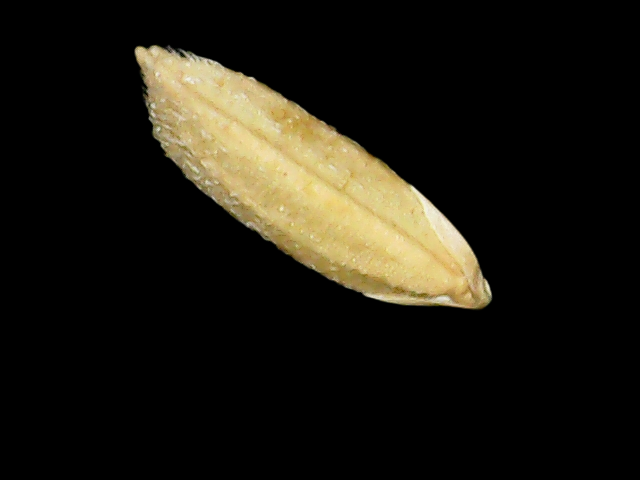
Rice variety: Bd51